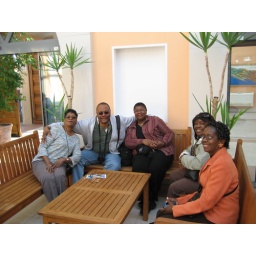
J in Spain sitting on the balcony of the state room on the ship 014